Auxiliary Force (India)

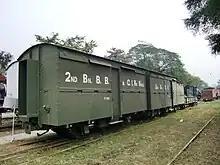
An armoured train of the 2nd Battalion, Bombay, Baroda and Central India Railway Regiment

The Auxiliary Force (India) (AFI) was a part-time, paid volunteer military organisation within the British Indian Army, with recruits from British India. Its units were entirely made up of European and Anglo-Indian personnel. The AFI was formed in 1920, along with the Indian Territorial Force (ITF), replacing the Indian Defence Force (IDF).